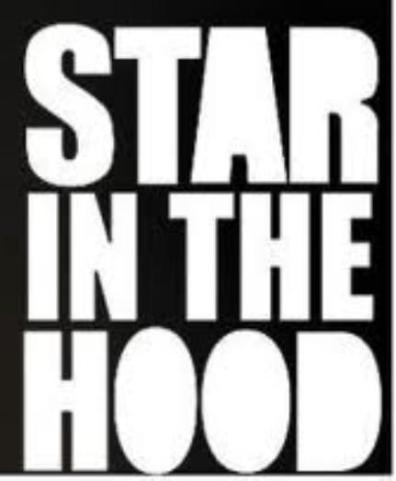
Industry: Clothes